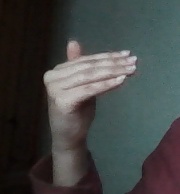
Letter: khaa